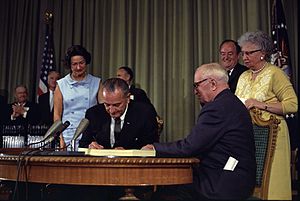
Harry S. Truman / De senere år / Truman-biblioteket, memoirer og et liv som privatperson
Truman (siddende t.h.) og hans hustru Bess (bag ham) overværer underskrivelsen af Medicare loven den 30. juli 1965 af præsident Lyndon B. Johnson.
Harry S. Truman var USA's 33. præsident. Som vicepræsident efterfulgte han Franklin D. Roosevelt, som døde mindre end tre måneder efter, at han var begyndt på sin fjerde embedsperiode.